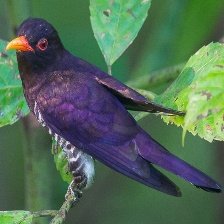
Species: VIOLET CUCKOO
Scientific name:  CHRYSOCOCCYX XANTHORHYNCHUS